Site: brandenburg
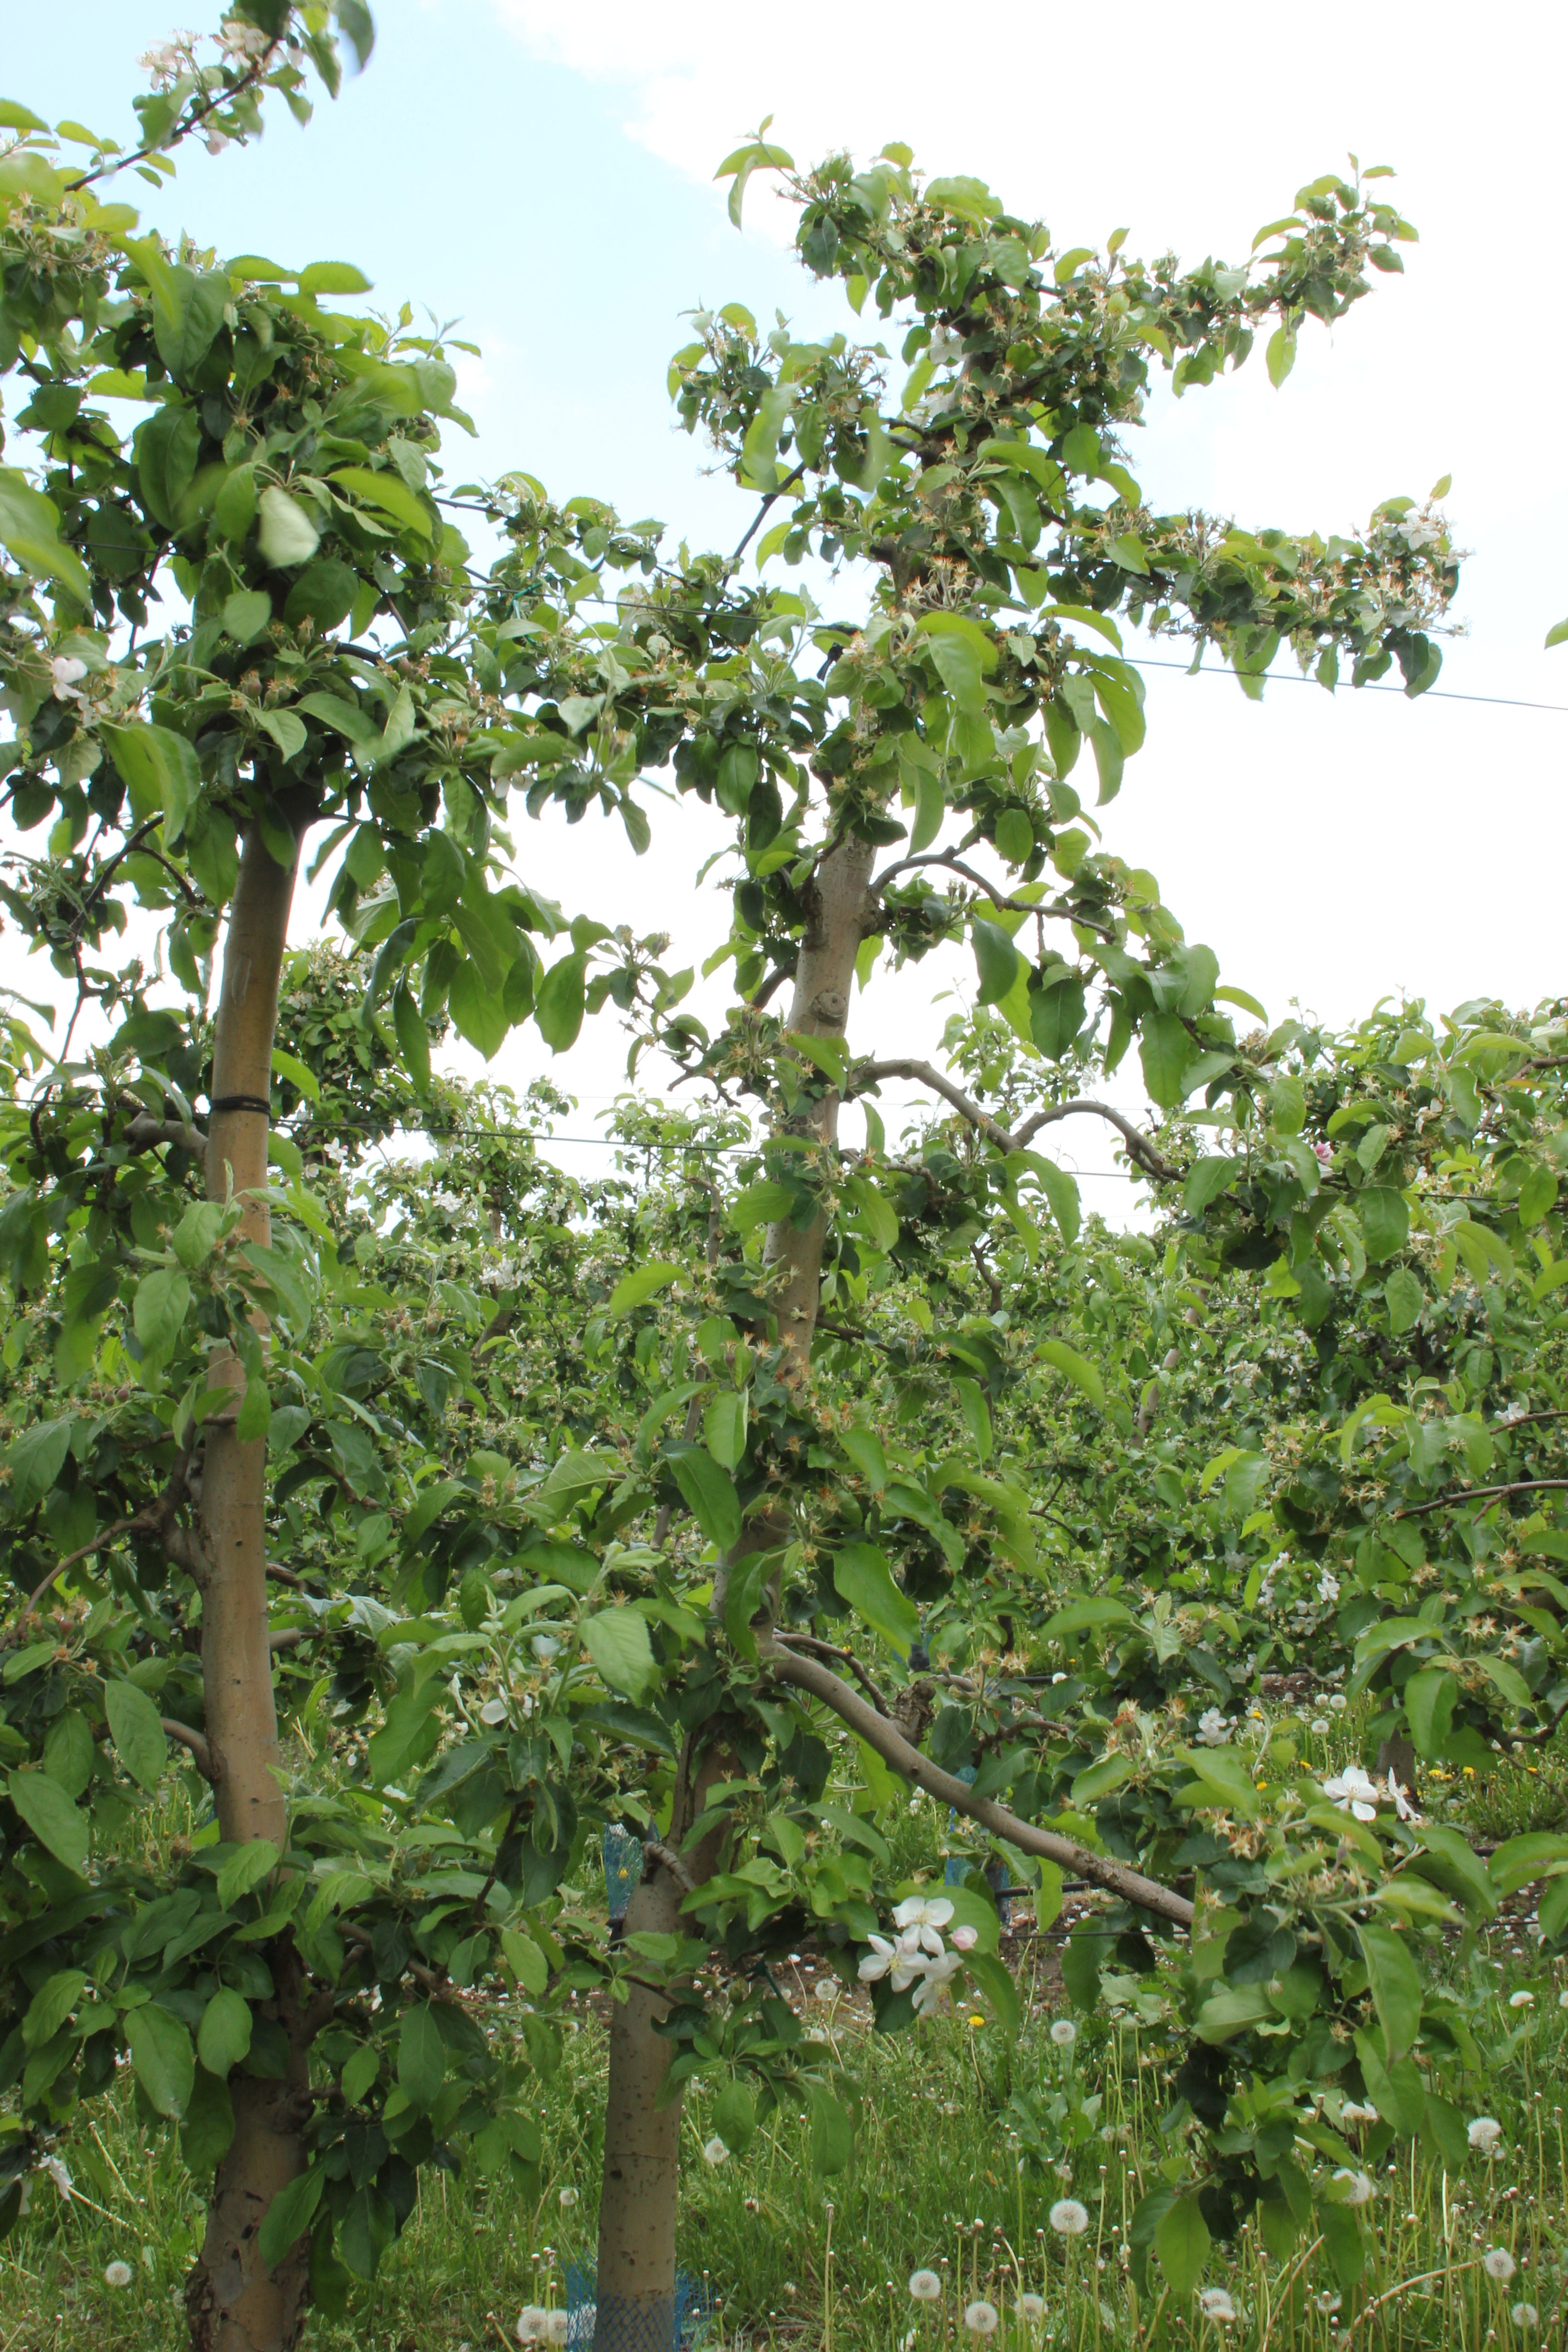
Growth stage (BBCH 67): Flowering